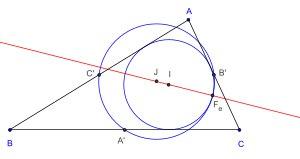
En mathématiques, le théorème de Feuerbach, du nom du mathématicien Karl Feuerbach, affirme que dans un triangle, le cercle d'Euler est tangent au cercle inscrit et aux trois cercles exinscrits. Les points de contact sont appelés points de Feuerbach du triangle.